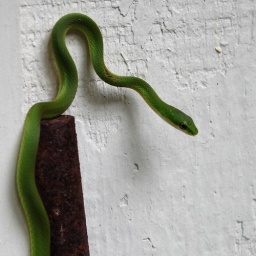
Thin green snake crawling up a piece of rusted metal on the side of our house in Charlotte, NC.